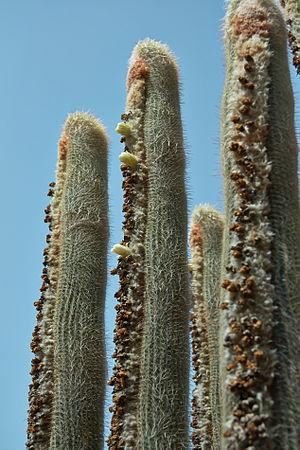
Le céphalium est une touffe de poils, une structure laineuse parfois vivement colorée qui apparaît sur certaines espèces de cactus adultes et d'une certaine taille.